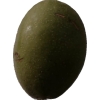
Label: nut